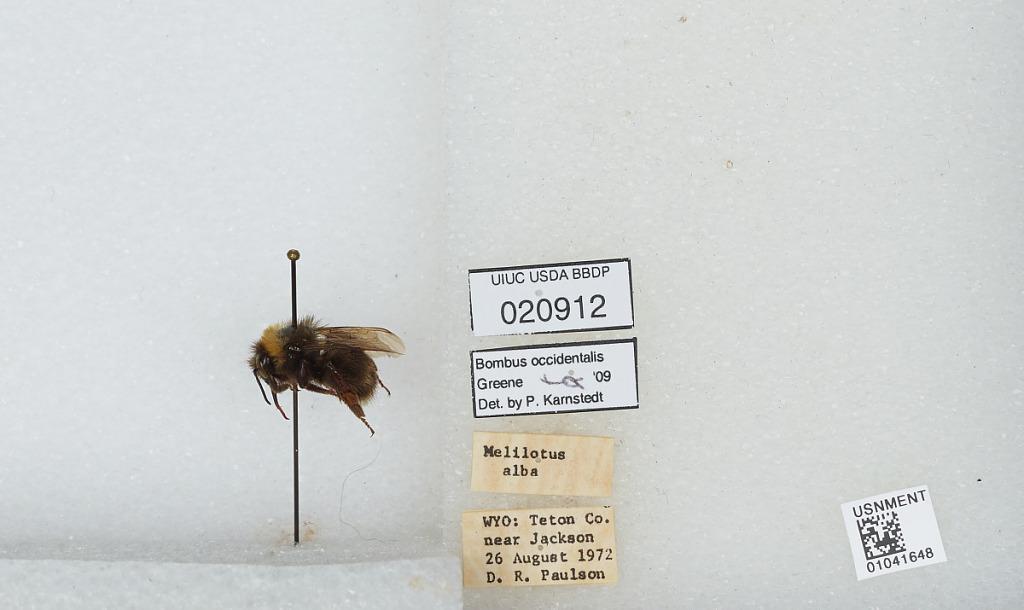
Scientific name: Bombus sp.
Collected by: D. Paulson
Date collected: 1972-8-26
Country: United States
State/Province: Wyoming
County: Teton
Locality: near Jackson
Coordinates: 43.49, -110.76
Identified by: Karnstedt, P.